Academy (English school)

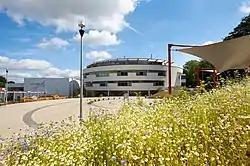
The Skinners' Kent Academy is a secondary school in Royal Tunbridge Wells with academy status.

An academy school in England is a state-funded school which is directly funded by the Department for Education and independent of local authority control. The terms of the arrangements are set out in individual Academy Funding Agreements. 80% of secondary schools, 40% of primary schools and 44% of special schools are academies